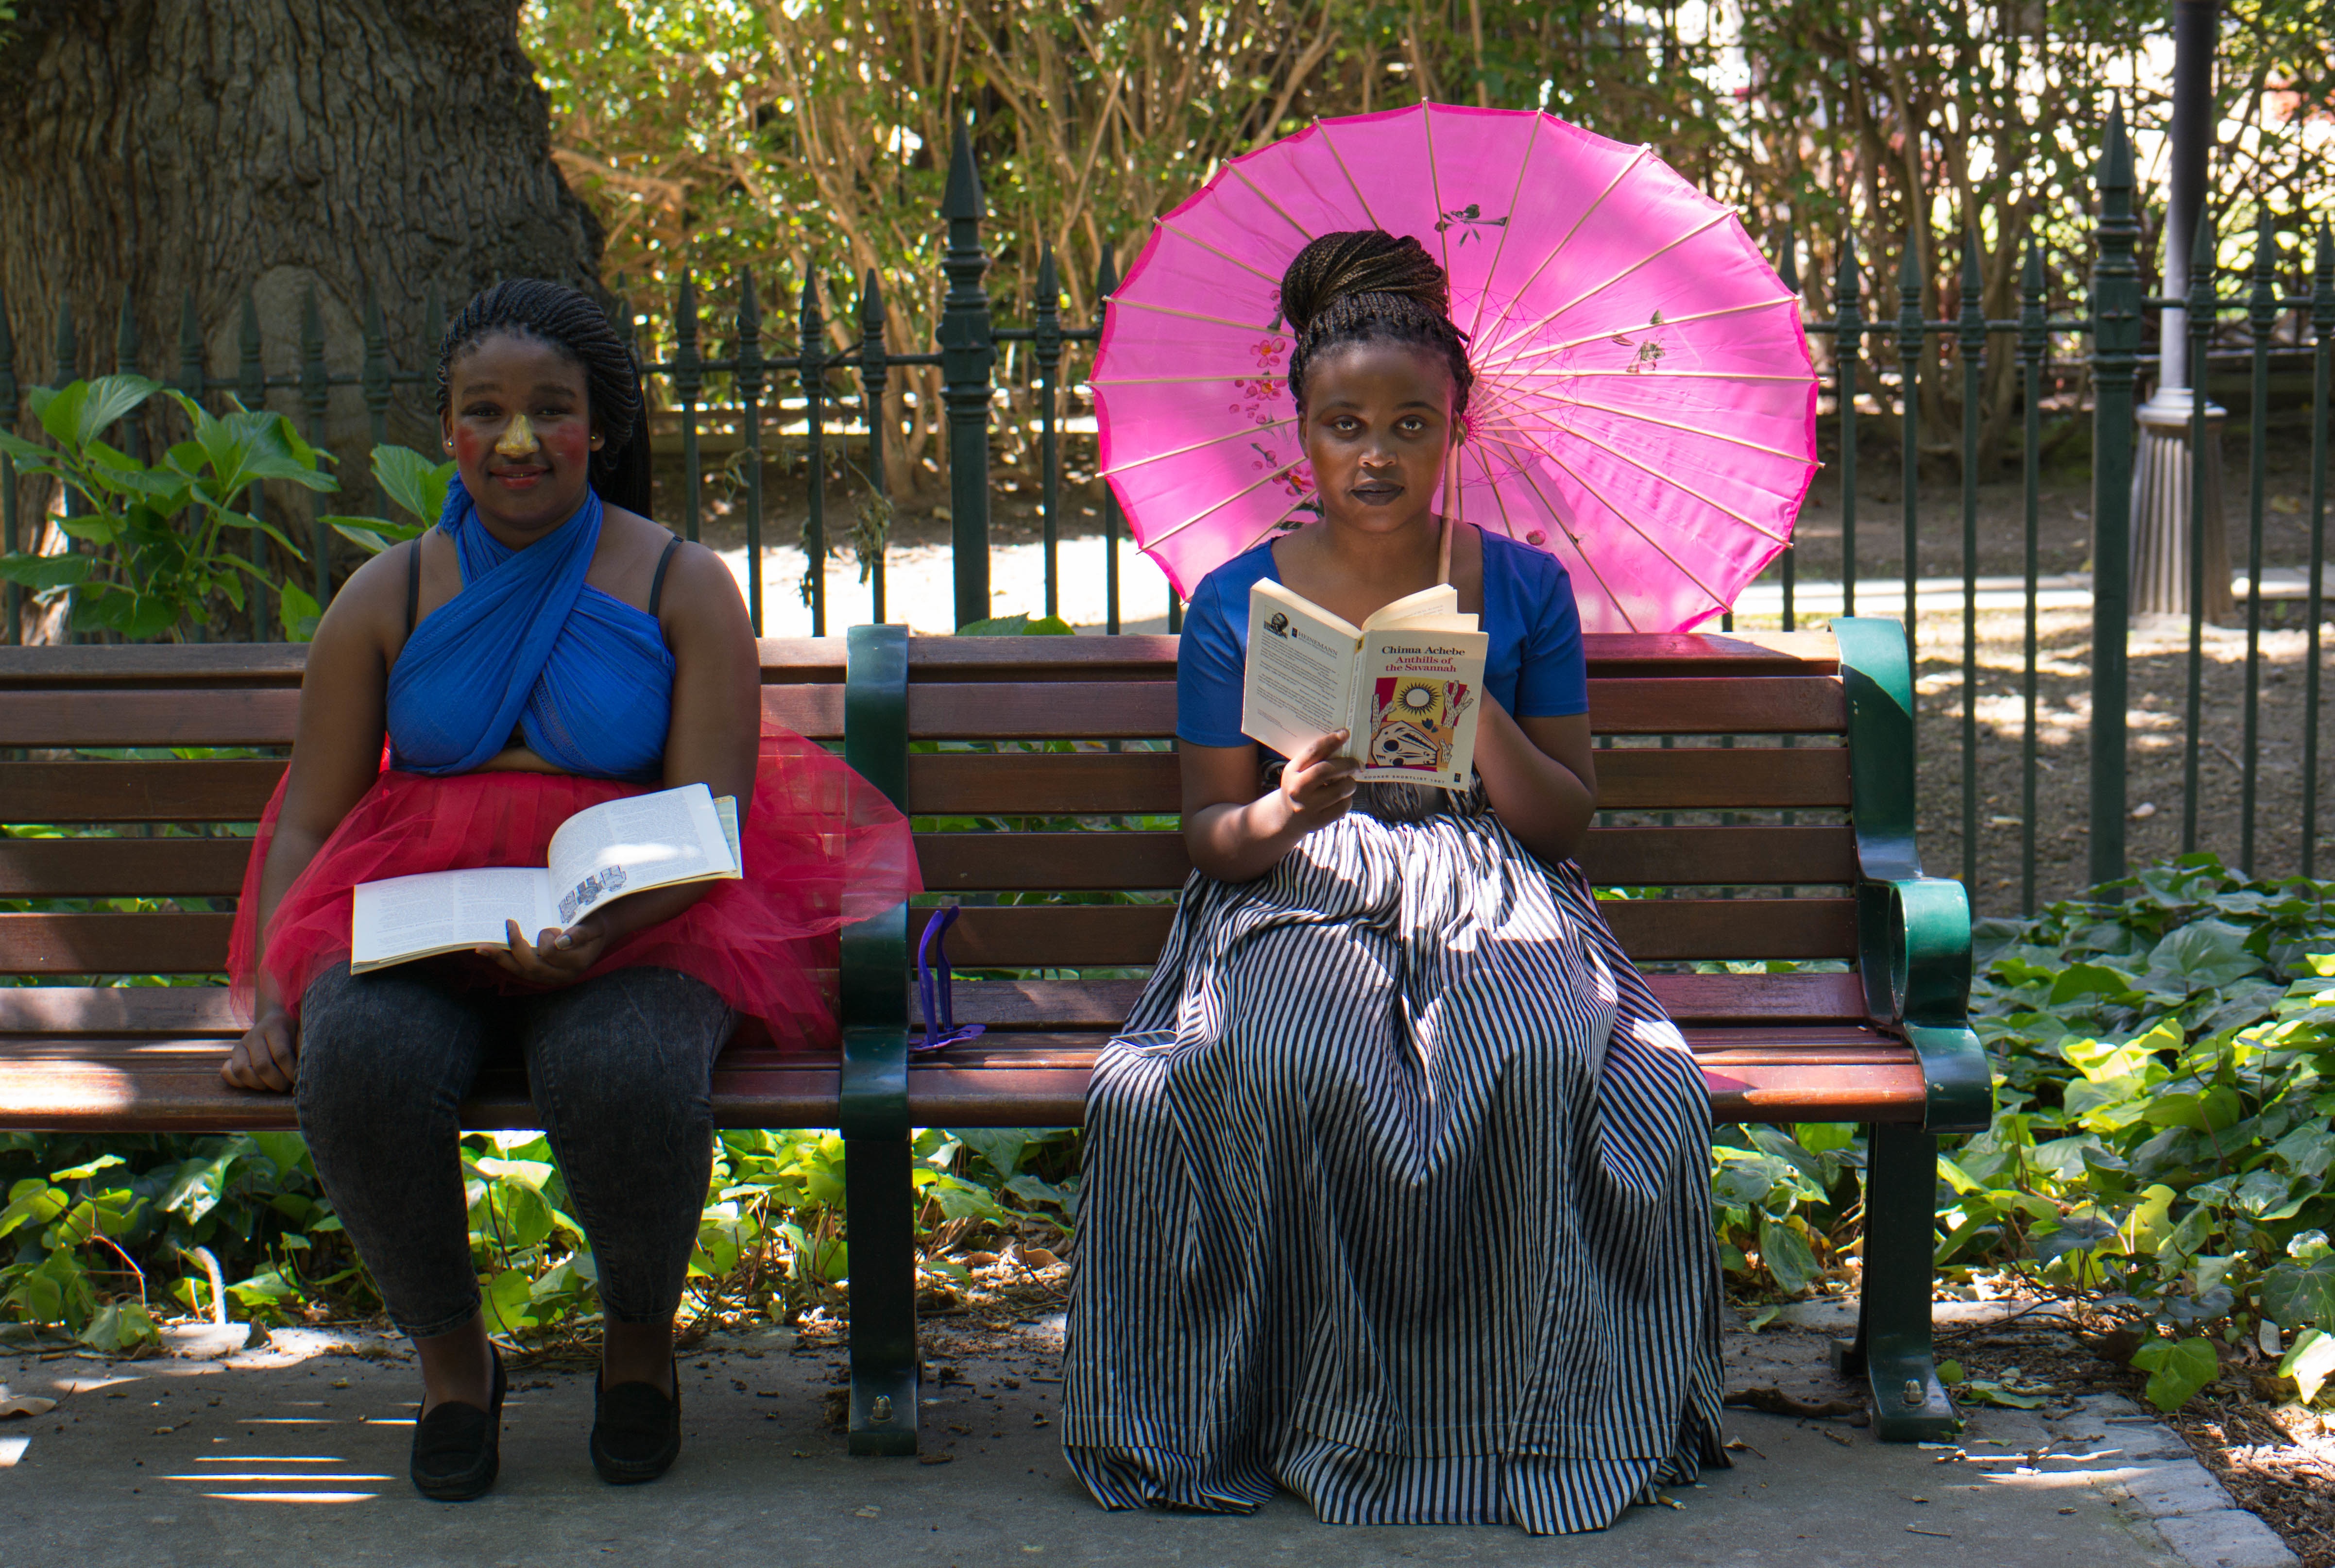
people, child, family, day